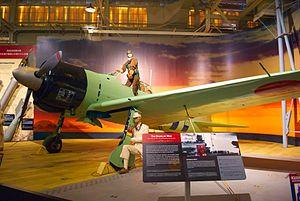
L’incident de Niihau a eu lieu entre le 7 et le 13 décembre 1941, quand le pilote de l'aéronavale japonaise Shigenori Nishikaichi s'est écrasé avec son Zéro sur l'ile de Niihau après avoir participé à l'attaque de Pearl Harbor. Il a été tué lors d'une échauffourée avec les habitants de l'ile.